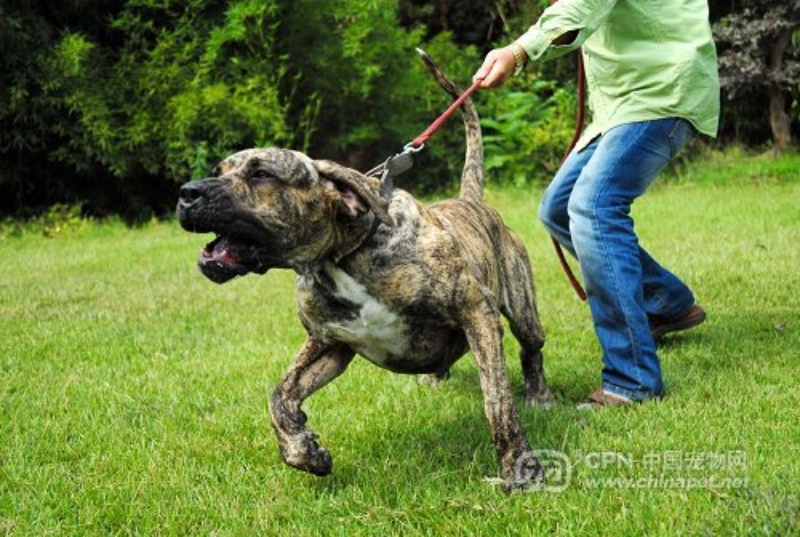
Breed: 220-n000032-Fila_Braziliero